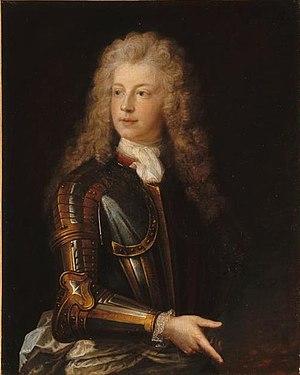
Louis Auguste de Bourbon (1700-1755), prince de Dombes, Lieutenant général des armées du Roi en 1736 (représenté dans sa jeunesse vers 1712-1713), second fils du duc du Maine)
Louis-Auguste de Bourbon, prince souverain de Dombes, comte d'Eu, est un militaire français né le 4 mars 1700 à Versailles et mort le 1ᵉʳ octobre 1755 à Fontainebleau.
Cet article contient la liste des souverains de Dombes - principauté du Saint-Empire Romain Germanique - de 1216 à 1762, date à laquelle elle est rattachée définitivement à la France.